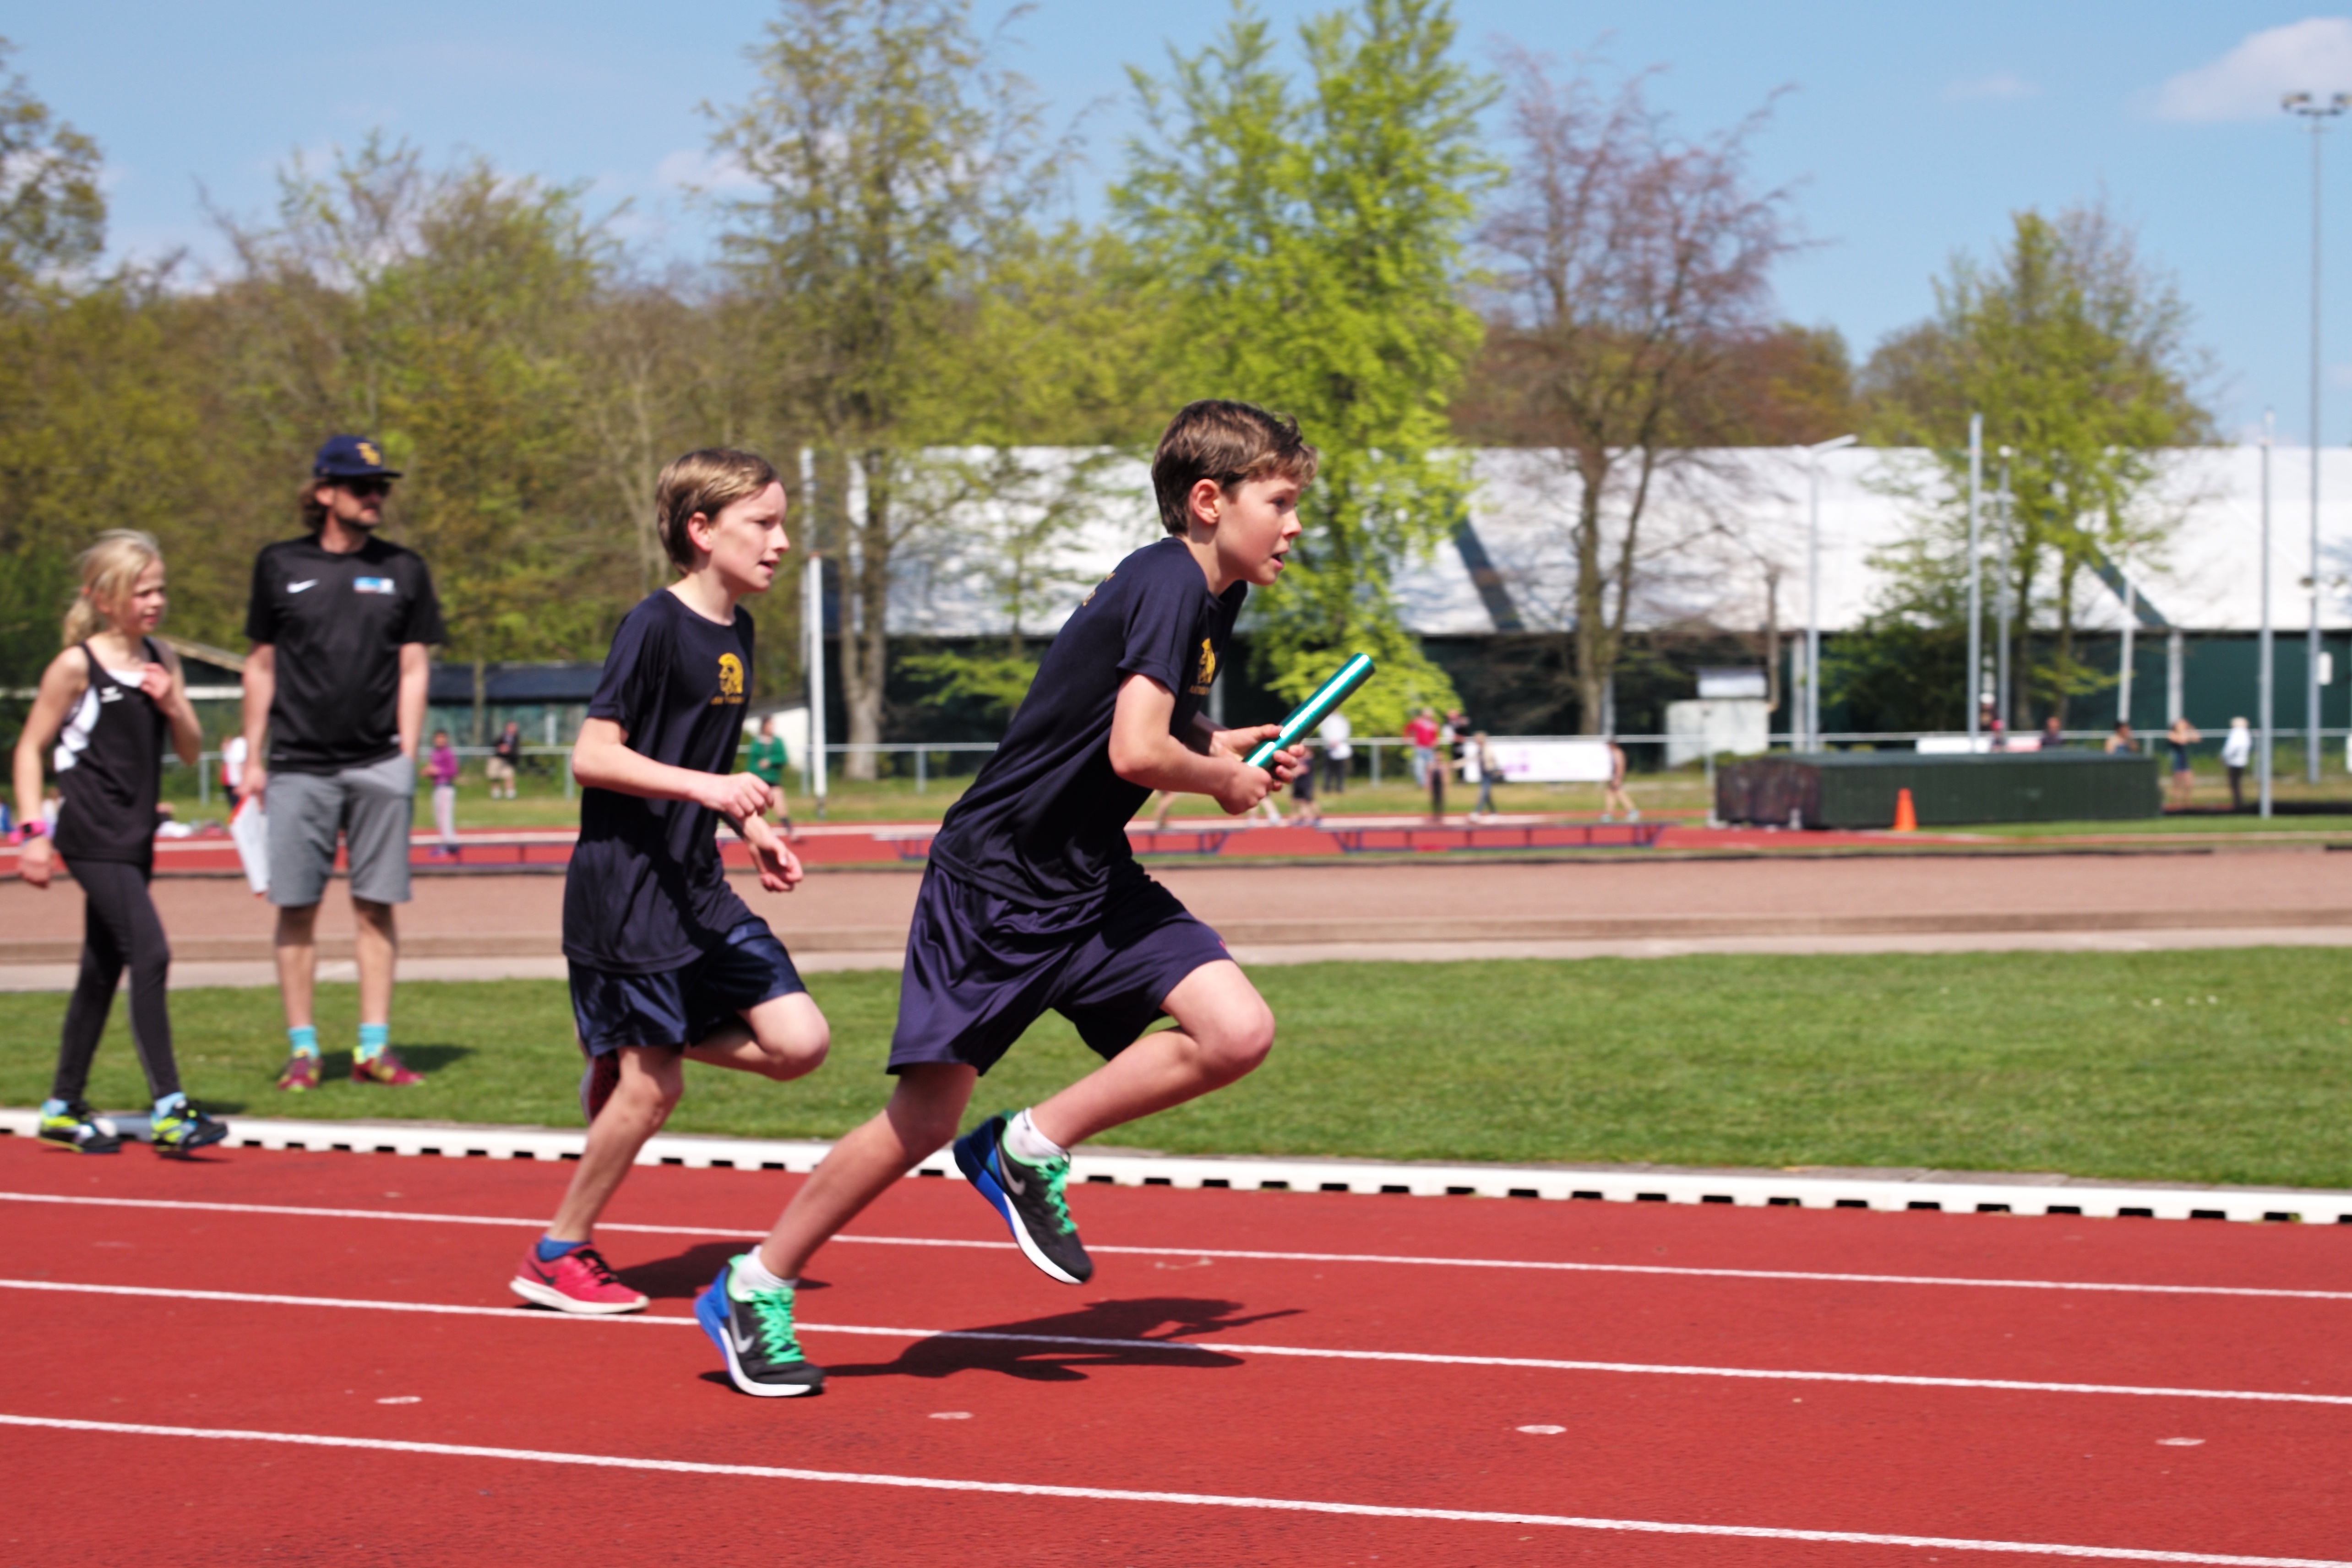
track, run, runner, ash, race, competition, holland, hague, netherlands, international, girls, m, american, sports, boys, 50, school, runners, junior, leica, 240, summilux, varsity, athletics, meet, sprint, human action, track and field athletics, middle distance running